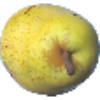
Label: pear_monster